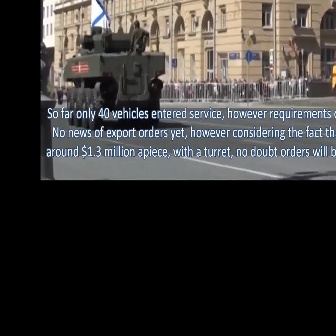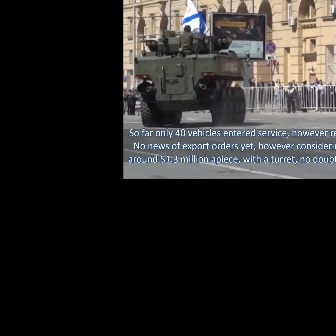
  Please identify the target specified by the bounding box [62,26,165,129] in the first image and locate it in the second image. Return the coordinates in [x_min,y_min,x_max,y_max] format.
Answer: [133,15,246,128]